Thriller (album)

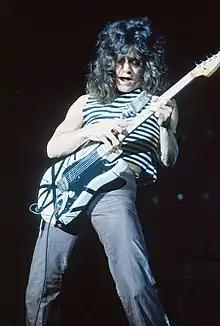

Jackson reunited with "Off the Wall" producer Quincy Jones to record his sixth studio album, his second under the Epic label. They worked together on 30 songs, nine of which were included on the album. "Thriller" was recorded at Westlake Recording Studios in Los Angeles, California, with a production budget of $750,000 (US$ in dollars). The recording commenced on April 14, 1982, at noon with Jackson and Paul McCartney recording "The Girl Is Mine"; it was completed on the final day of mixing, November 8, 1982. Several members of the band Toto were involved in the album's recording and production. Jackson wrote four songs for the record: "Wanna Be Startin' Somethin'", "The Girl Is Mine", "Beat It" and "Billie Jean". Unlike many artists, Jackson did not write these songs on paper. Instead, he dictated into a sound recorder; when recording he would sing from memory.